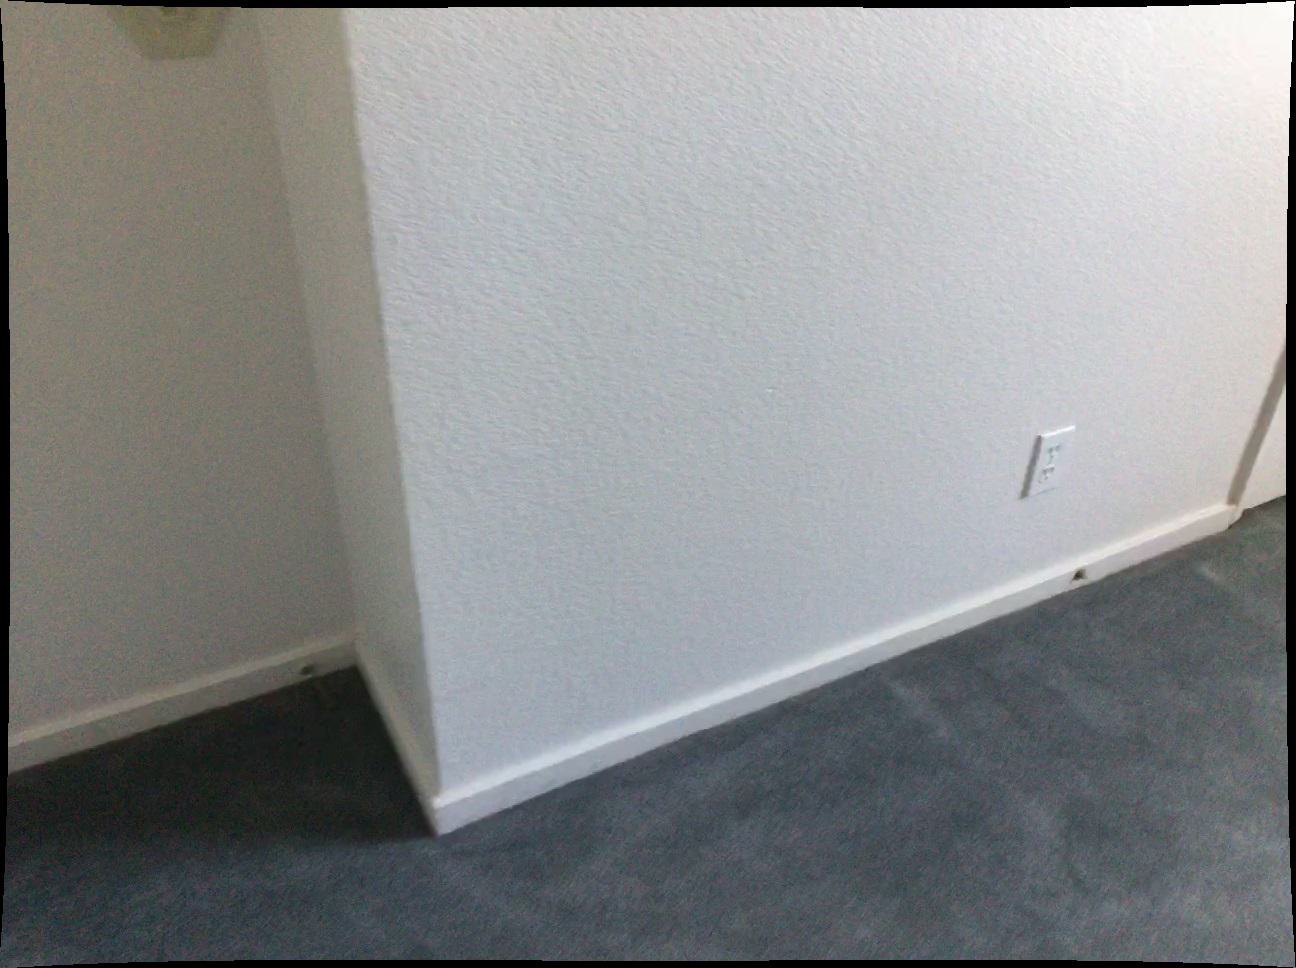
Question: In the image, there is the door. Pinpoint several points within the vacant space situated behind the door from the object's perspective. Your final answer should be formatted as a list of tuples, i.e. [(x1, y1), ...], where each tuple contains the x and y coordinates of a point satisfying the conditions above. The coordinates should be between 0 and 1, indicating the normalized pixel locations of the points.
Answer: [(0.744, 0.559), (0.774, 0.592), (0.721, 0.486), (0.748, 0.512), (0.776, 0.542), (0.807, 0.573), (0.752, 0.471), (0.808, 0.526), (0.840, 0.556), (0.838, 0.510), (0.870, 0.539), (0.837, 0.468), (0.867, 0.495), (0.900, 0.523), (0.836, 0.431), (0.865, 0.455), (0.896, 0.480), (0.863, 0.417), (0.892, 0.441), (0.923, 0.466), (0.889, 0.406), (0.918, 0.428), (0.914, 0.394), (0.943, 0.415), (0.938, 0.382)]